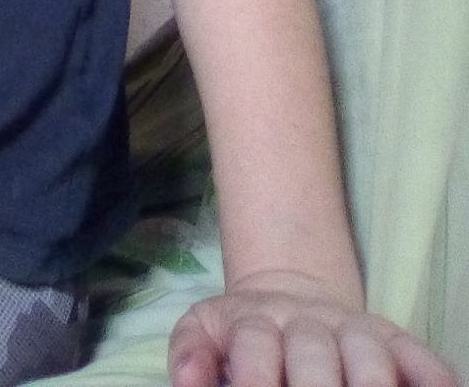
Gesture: no_gesture